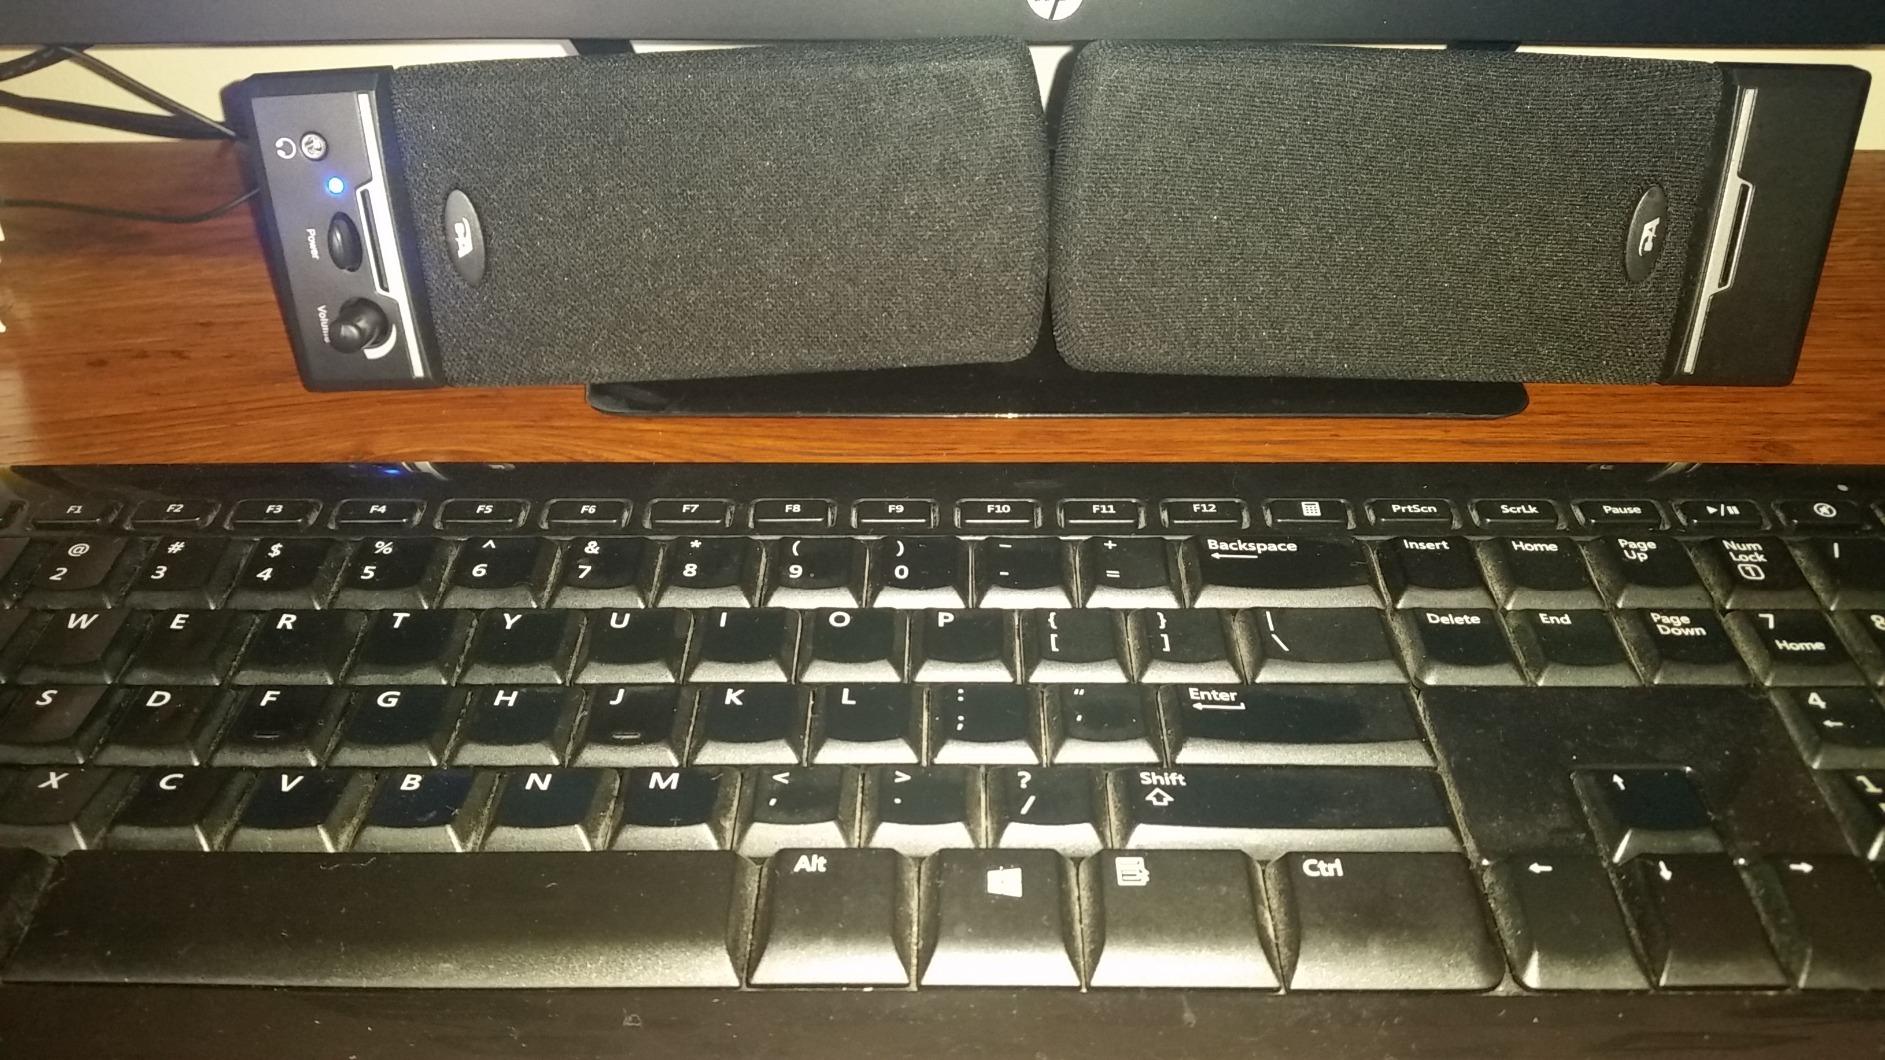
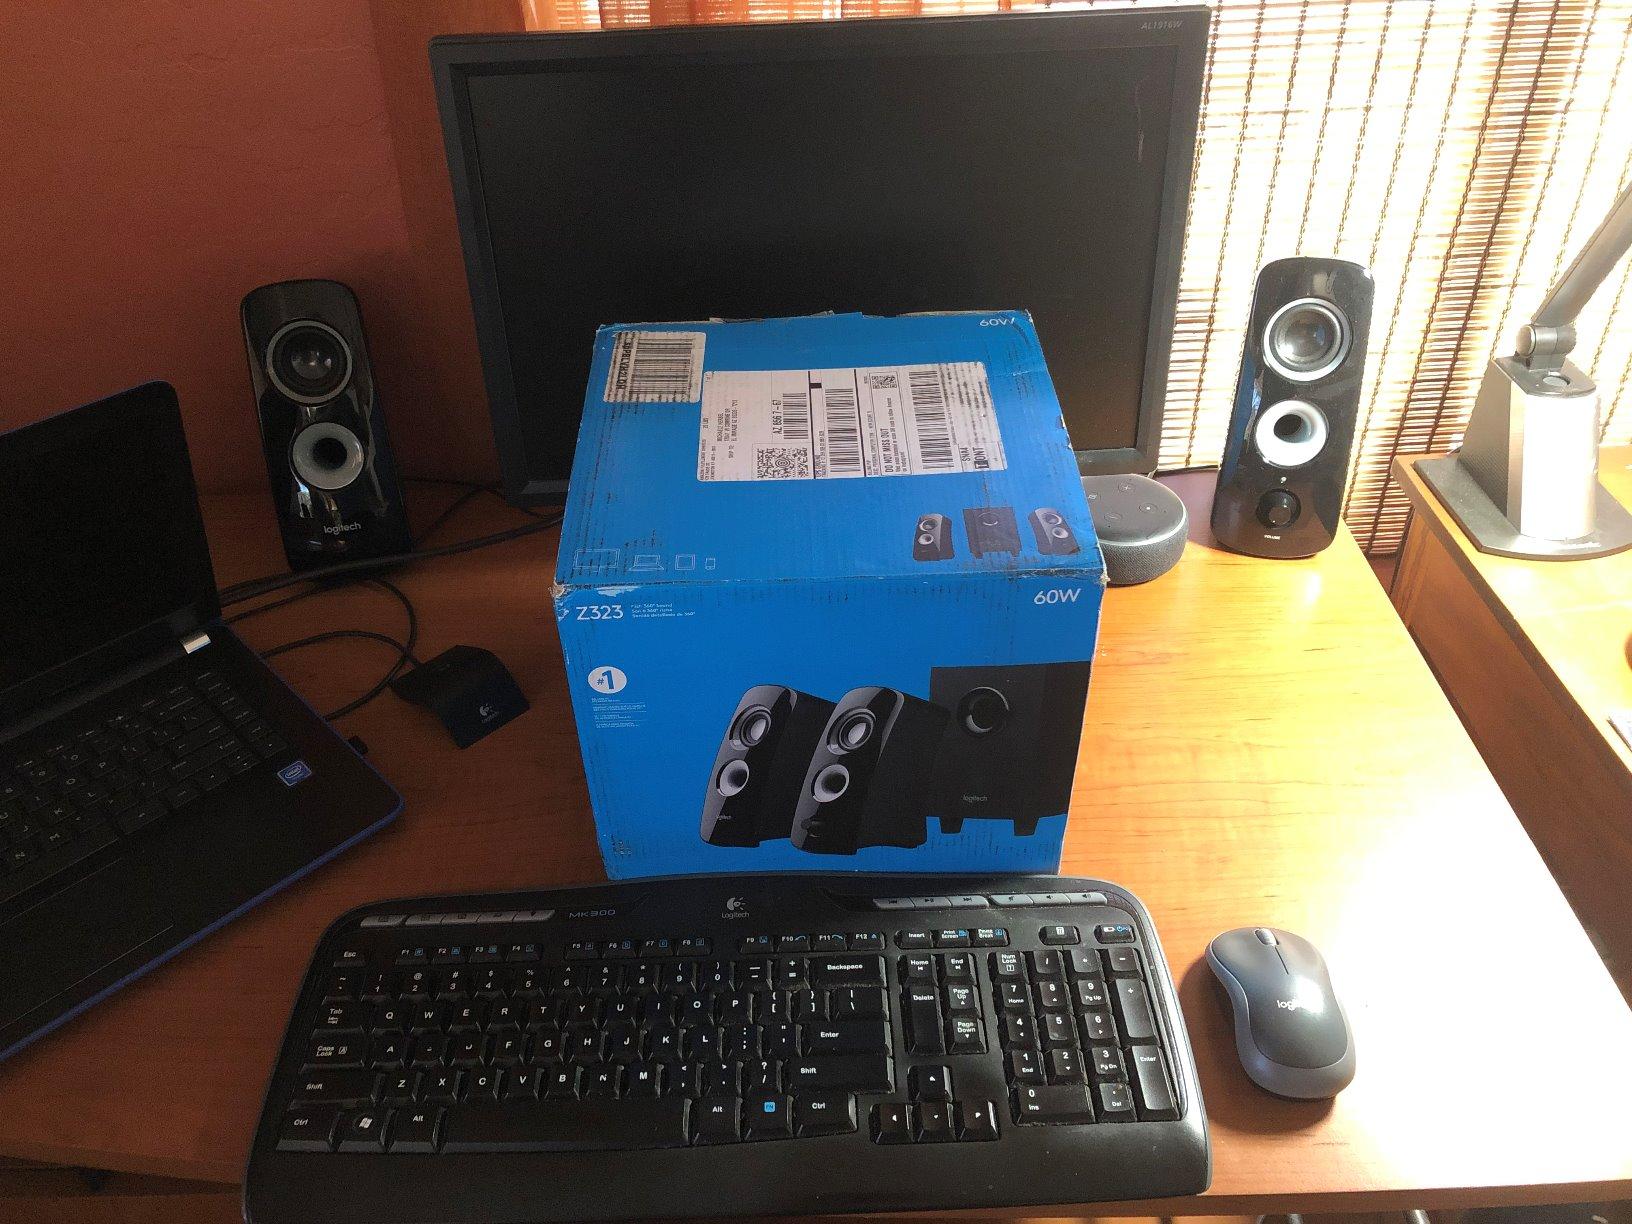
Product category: speaker
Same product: no